Phoebe Hearst

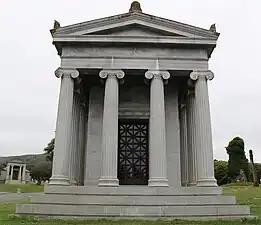
Resting place of Phoebe Hearst at Cypress Lawn Cemetery in San Bruno, California

Soon after their marriage, the couple left Missouri and moved to San Francisco, California, where Phoebe gave birth to their only child, William Randolph Hearst. As a very successful miner who later became a U.S. senator, George often left Phoebe alone during his work. She and her son were close and had many similar interests, including art and design. After Phoebe's death in 1919, William inherited a $10 million fortune.